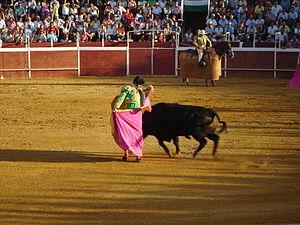
Dans le monde de la tauromachie, un adorno est un ornement, une fioriture. Le mot désigne tout ajout esthétique destiné à donner de la beauté à une série de passes, aussi bien de cape que de muleta. Selon Robert Bérard « L'adorno est un ornement exécuté généralement en fin de suerte, après une série de passes, tant à la cape et aux banderilles qu'à la muleta- Robert Bérard ». Par exemple, s'agissant d'un remate, c'est un adorno de fin d'une série de passes ; la rebolera termine une série de véroniques... Un desplante devrait en principe intervenir en fin de faena, mais parfois le maestro en abuse en cours de faena.
Dans le monde de la tauromachie, la chicuelina est une passe de cape inventée par Manuel Jimenez « Chicuelo ».
Juan José Padilla Bernal, né le 23 mai 1973 à Jerez de la Frontera, est un matador espagnol.